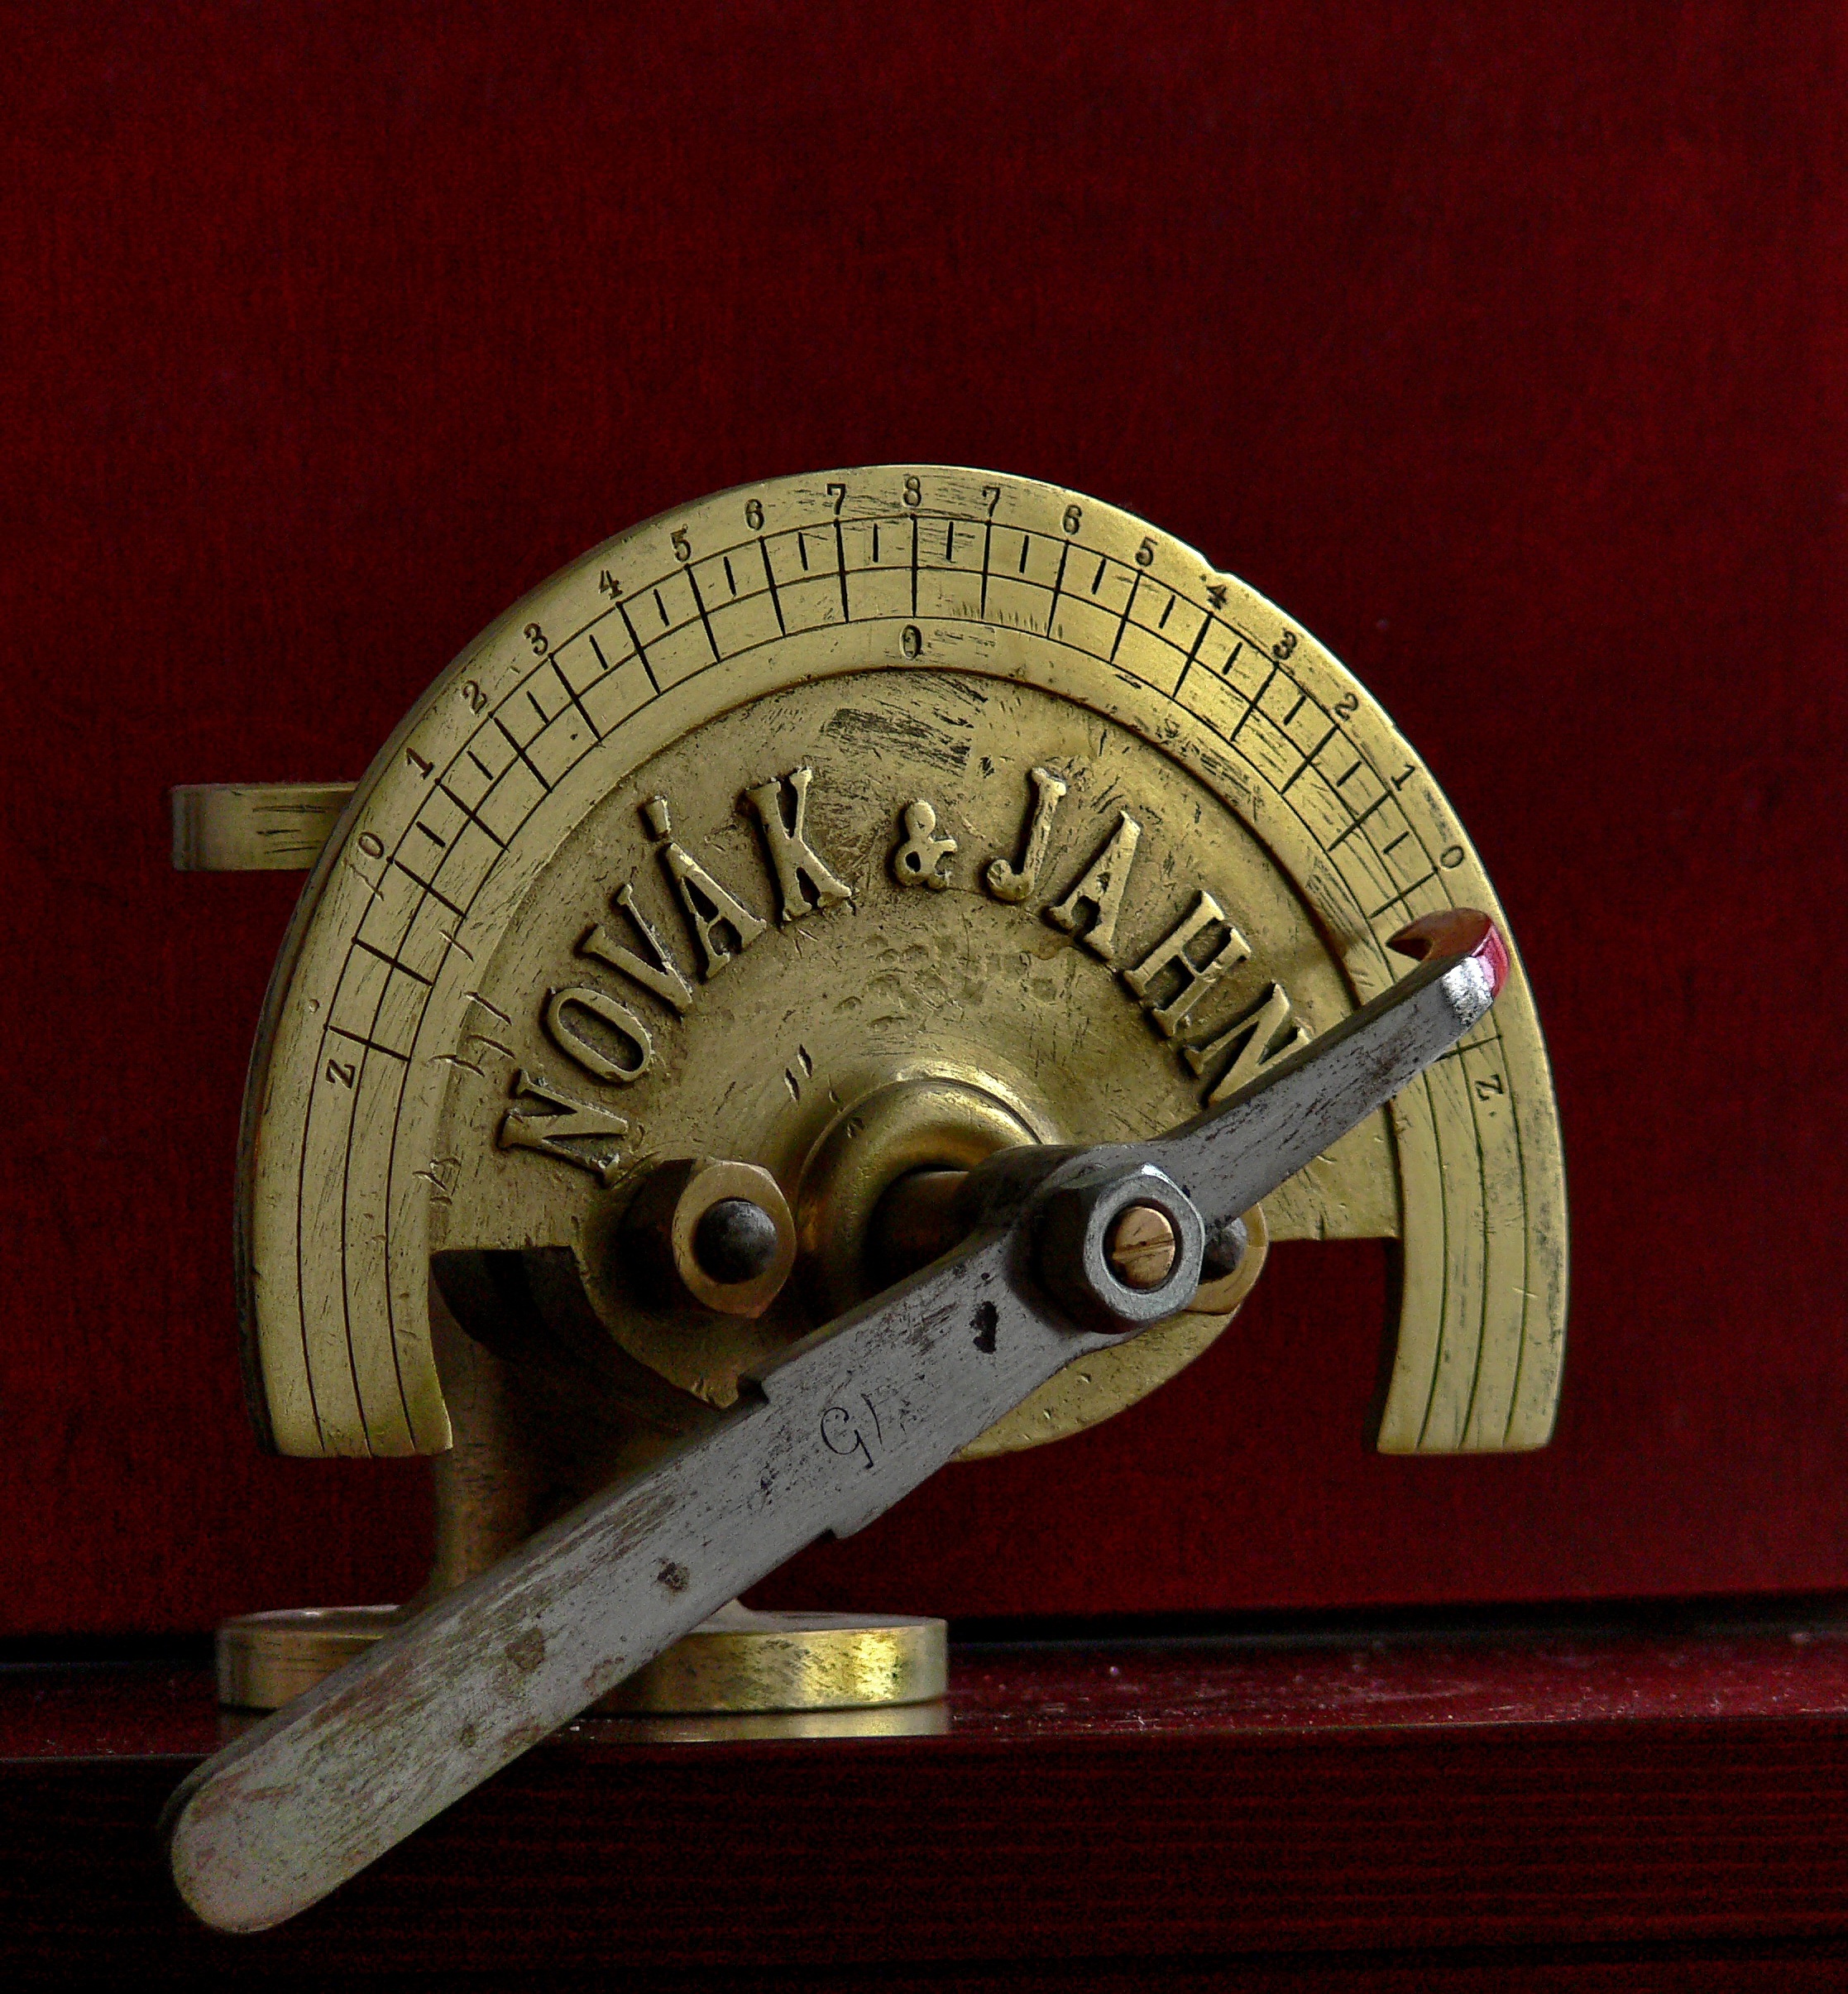
technology, vintage, retro, tool, equipment, instrument, metal, professional, gauge, mechanical, carving, adjustment, old device, man made object, adjustable, measuring instrument